New Toronto

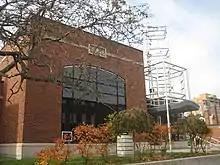
The New Toronto branch of the Toronto Public Library operates within the neighbourhood.

New Toronto always had a large industrial base including plants operated by: Ritchie and Ramsay Co. paper mills, Anaconda American Brass Ltd., Canadian Industries Ltd., Goodyear Tire and Rubber Co. Ltd., Plibrico, Charis Ltd., W & A Gilbey Ltd., Continental Can Company of Canada Ltd. (all demolished), as well as the Campbell Soup Company of Canada Ltd. and Dominion Colour Corporation Ltd. (surviving), McDonald Stamping Works/Robert Menzie Wallpaper Co./Reg. N. Boxer Co./Canadian Wallpaper Manufacturers Ltd., Mel-O-Ripe Bananas (buildings survive).